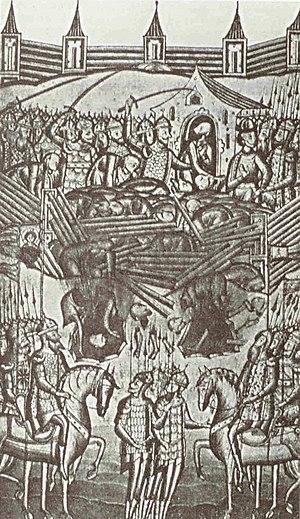
L’invasion mongole de l'Europe au XIIIᵉ siècle désigne l'action militaire d'une puissance asiatique, l'Empire mongol, pour envahir et conquérir des parties de l'Europe grâce à son armée.